Tilly Aston

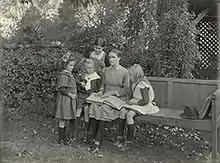
Aston as a young woman teaching Braille to children

With the assistance of friends and the Australian Natives' Association, Aston established the "Victorian Association of Braille Writers" in 1894. This organisation would eventually become the "Victorian Braille Library". In 1895 a meeting called by Tilly Aston founded the "Association for the Advancement of the Blind" (now Vision Australia) to fight for greater independence, social change and new laws for blind people. They quickly won voting rights for blind people; free postage for Braille material in 1899 (a world first for Australia); and transport concessions for the blind.